Knoxville College

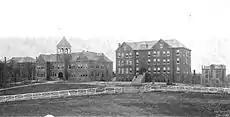
Knoxville College in the early 20th century

In 1901, Knoxville College finally received a charter from the State of Tennessee. Six years later, the school established the Eliza B. Wallace Hospital, which served a dual purpose of training nurses and tending to the health needs of the local black community. This proved invaluable during the city's Influenza outbreak of 1918.